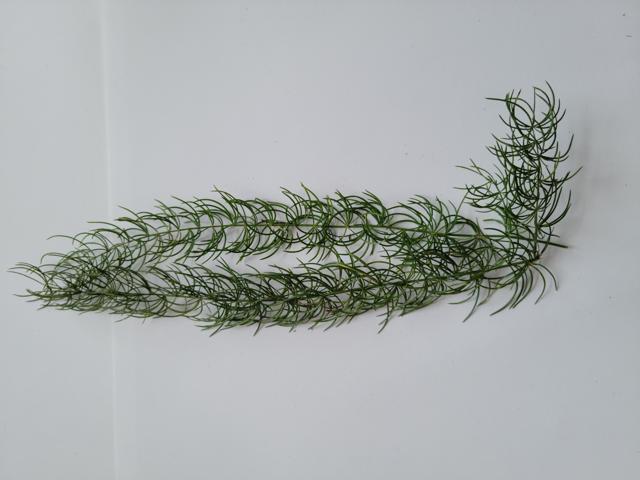
Plant: shotomuli